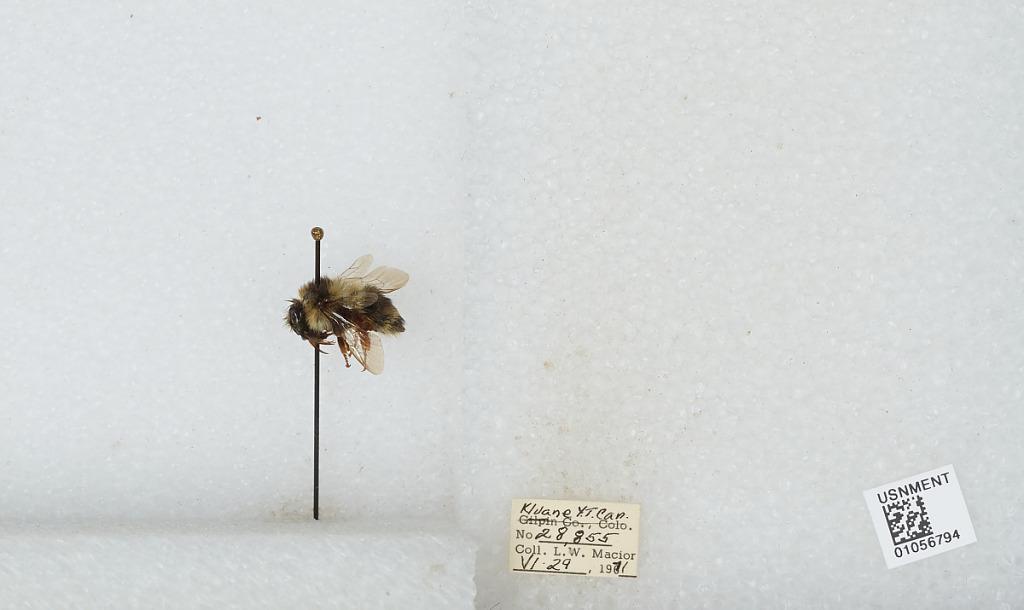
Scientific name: Bombus bifarius nearcticus
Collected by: L. Macior
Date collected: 1971-6-29
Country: Canada
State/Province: Yukon Territory
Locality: Kluane
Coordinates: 60.75, -139.5